Bear Lake (Idaho–Utah)

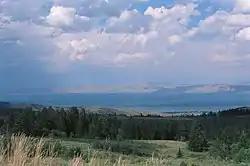
Bear Lake on the Utah side from the lookout on US Highway 89

Formed in a half graben valley straddling the Idaho-Utah border, the lake has an approximate area of and sits at an elevation of along the northeast side of the Wasatch Range and the east side of the Bear River Mountains.